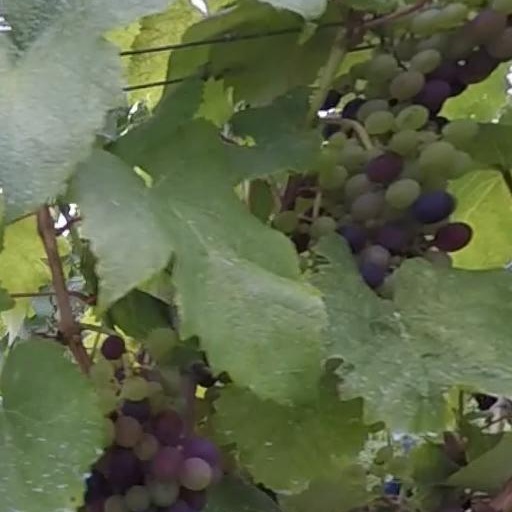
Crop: grape